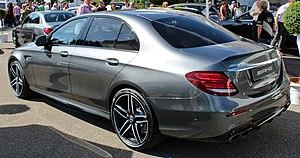
Mercedes-AMG est un préparateur allemand de voitures du constructeur Mercedes-Benz. Devenu une filiale de la marque depuis 1999, c'est le seul constructeur au monde à proposer plus de quinze modèles de plus de 500 chevaux et certains modèles dépassent les 600 chevaux.
La Mercedes-Benz W213 est une automobile produite par le constructeur allemand Mercedes-Benz depuis avril 2016. Il s'agit de la cinquième génération de la Mercedes-Benz Classe E depuis 1993.